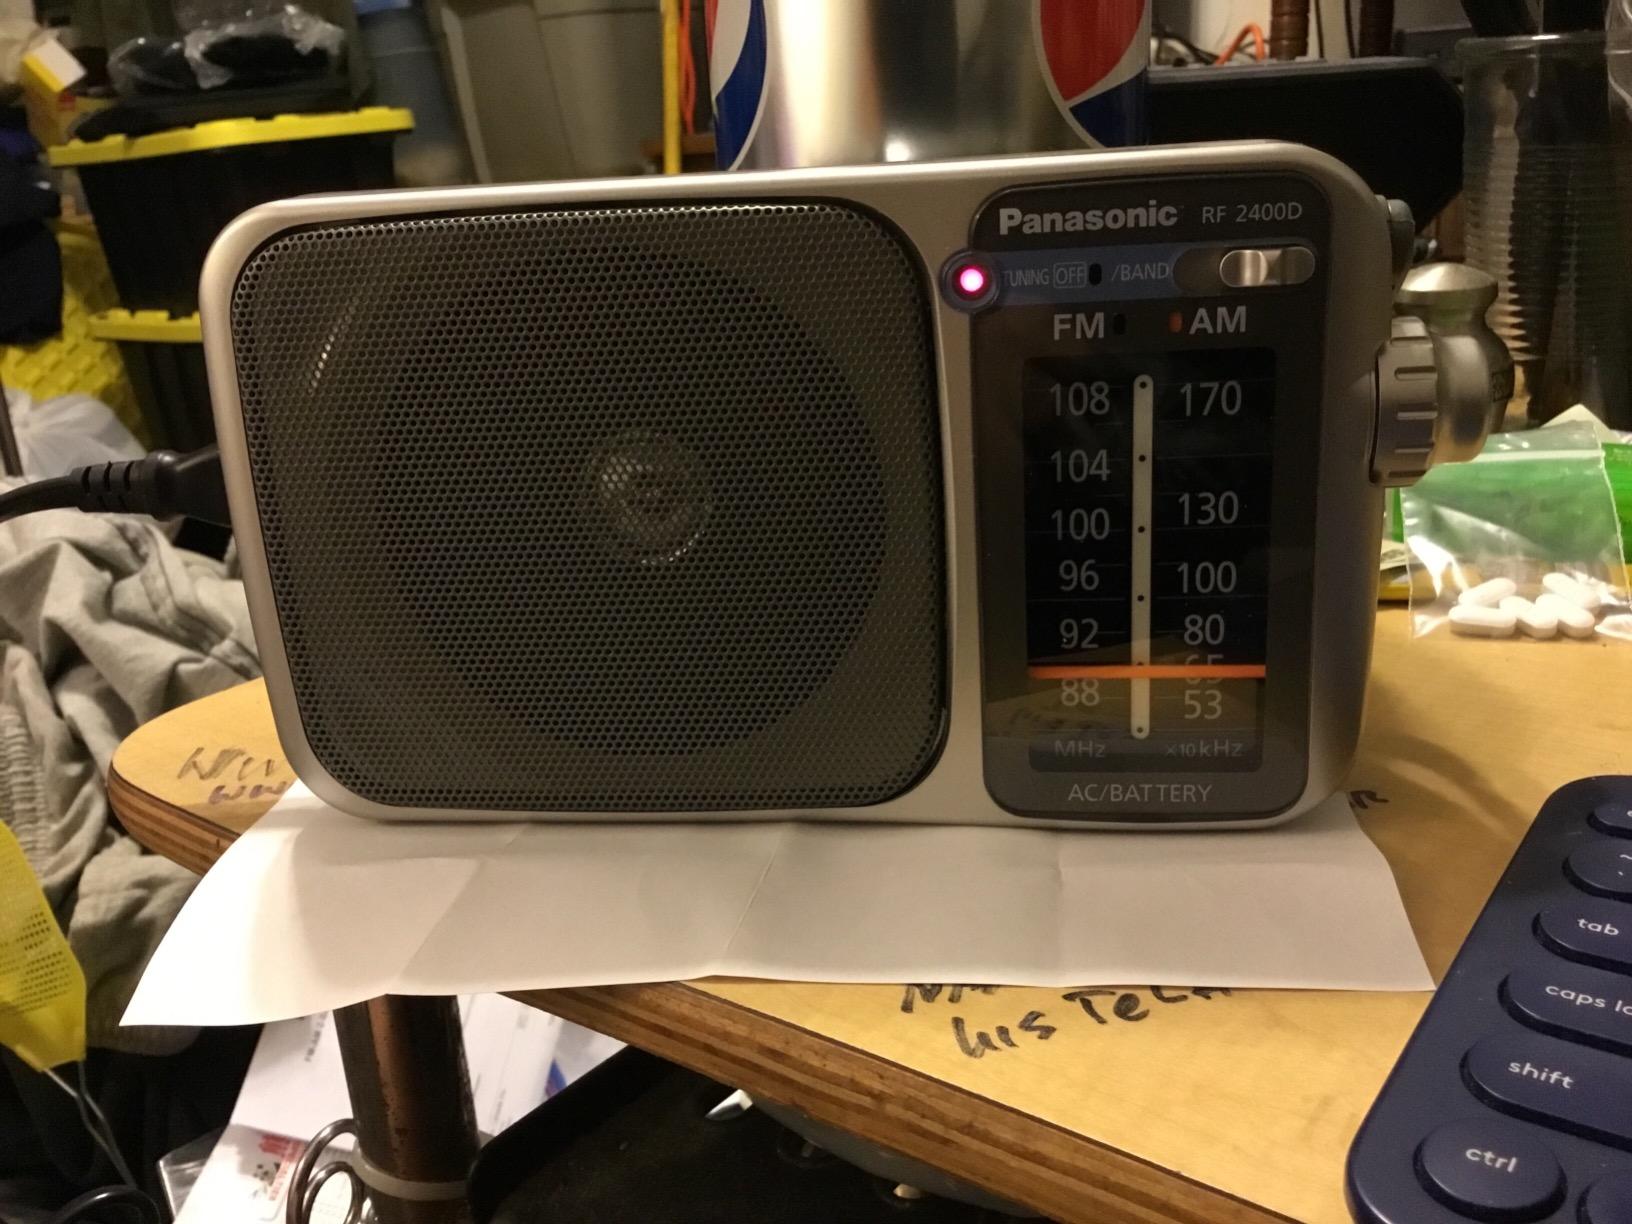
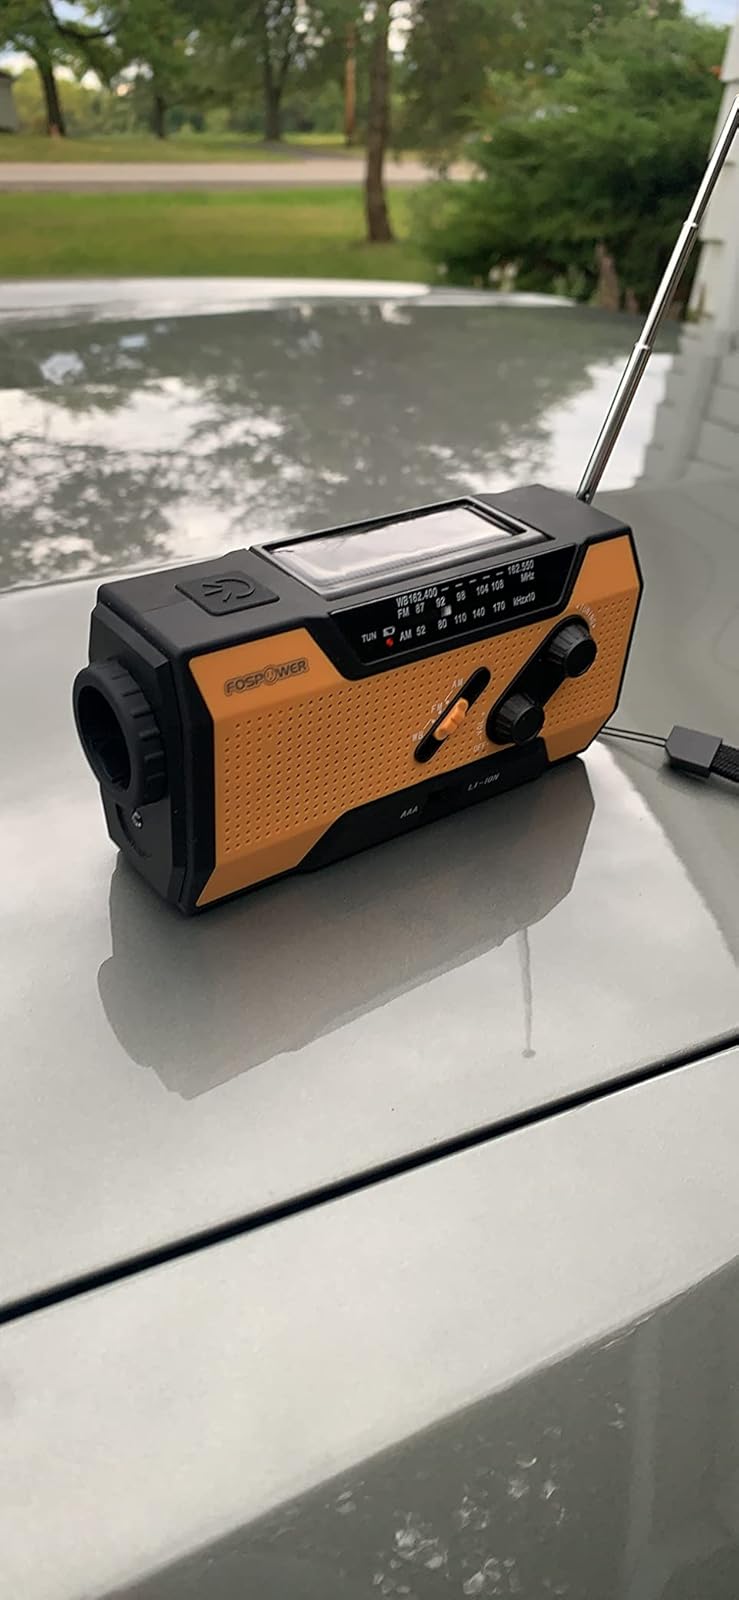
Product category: radio
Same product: no